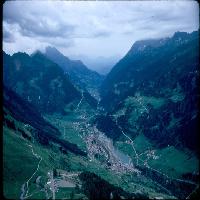
Weather: cloudy or overcast